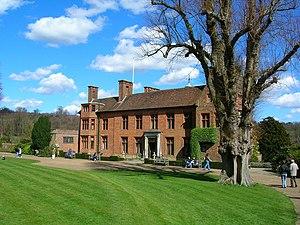
Le manoir de Chartwell ou Chartwell est un manoir du XVIᵉ siècle, de style victorien, construit sur un important domaine de 32 hectares, avec jardin à l'anglaise, à trois kilomètres au sud de Westerham, dans le Kent, en Angleterre, au Royaume-Uni. Il fut la résidence officielle principale du célèbre Premier ministre du Royaume-Uni Sir Winston Churchill entre 1922 et 1965, date de sa disparition. Actuellement musée du National Trust for Places of Historic Interest or Natural Beauty, la maison est classée Grade I aux Monuments historiques du Royaume Uni, et les jardins sont classés Grade II.